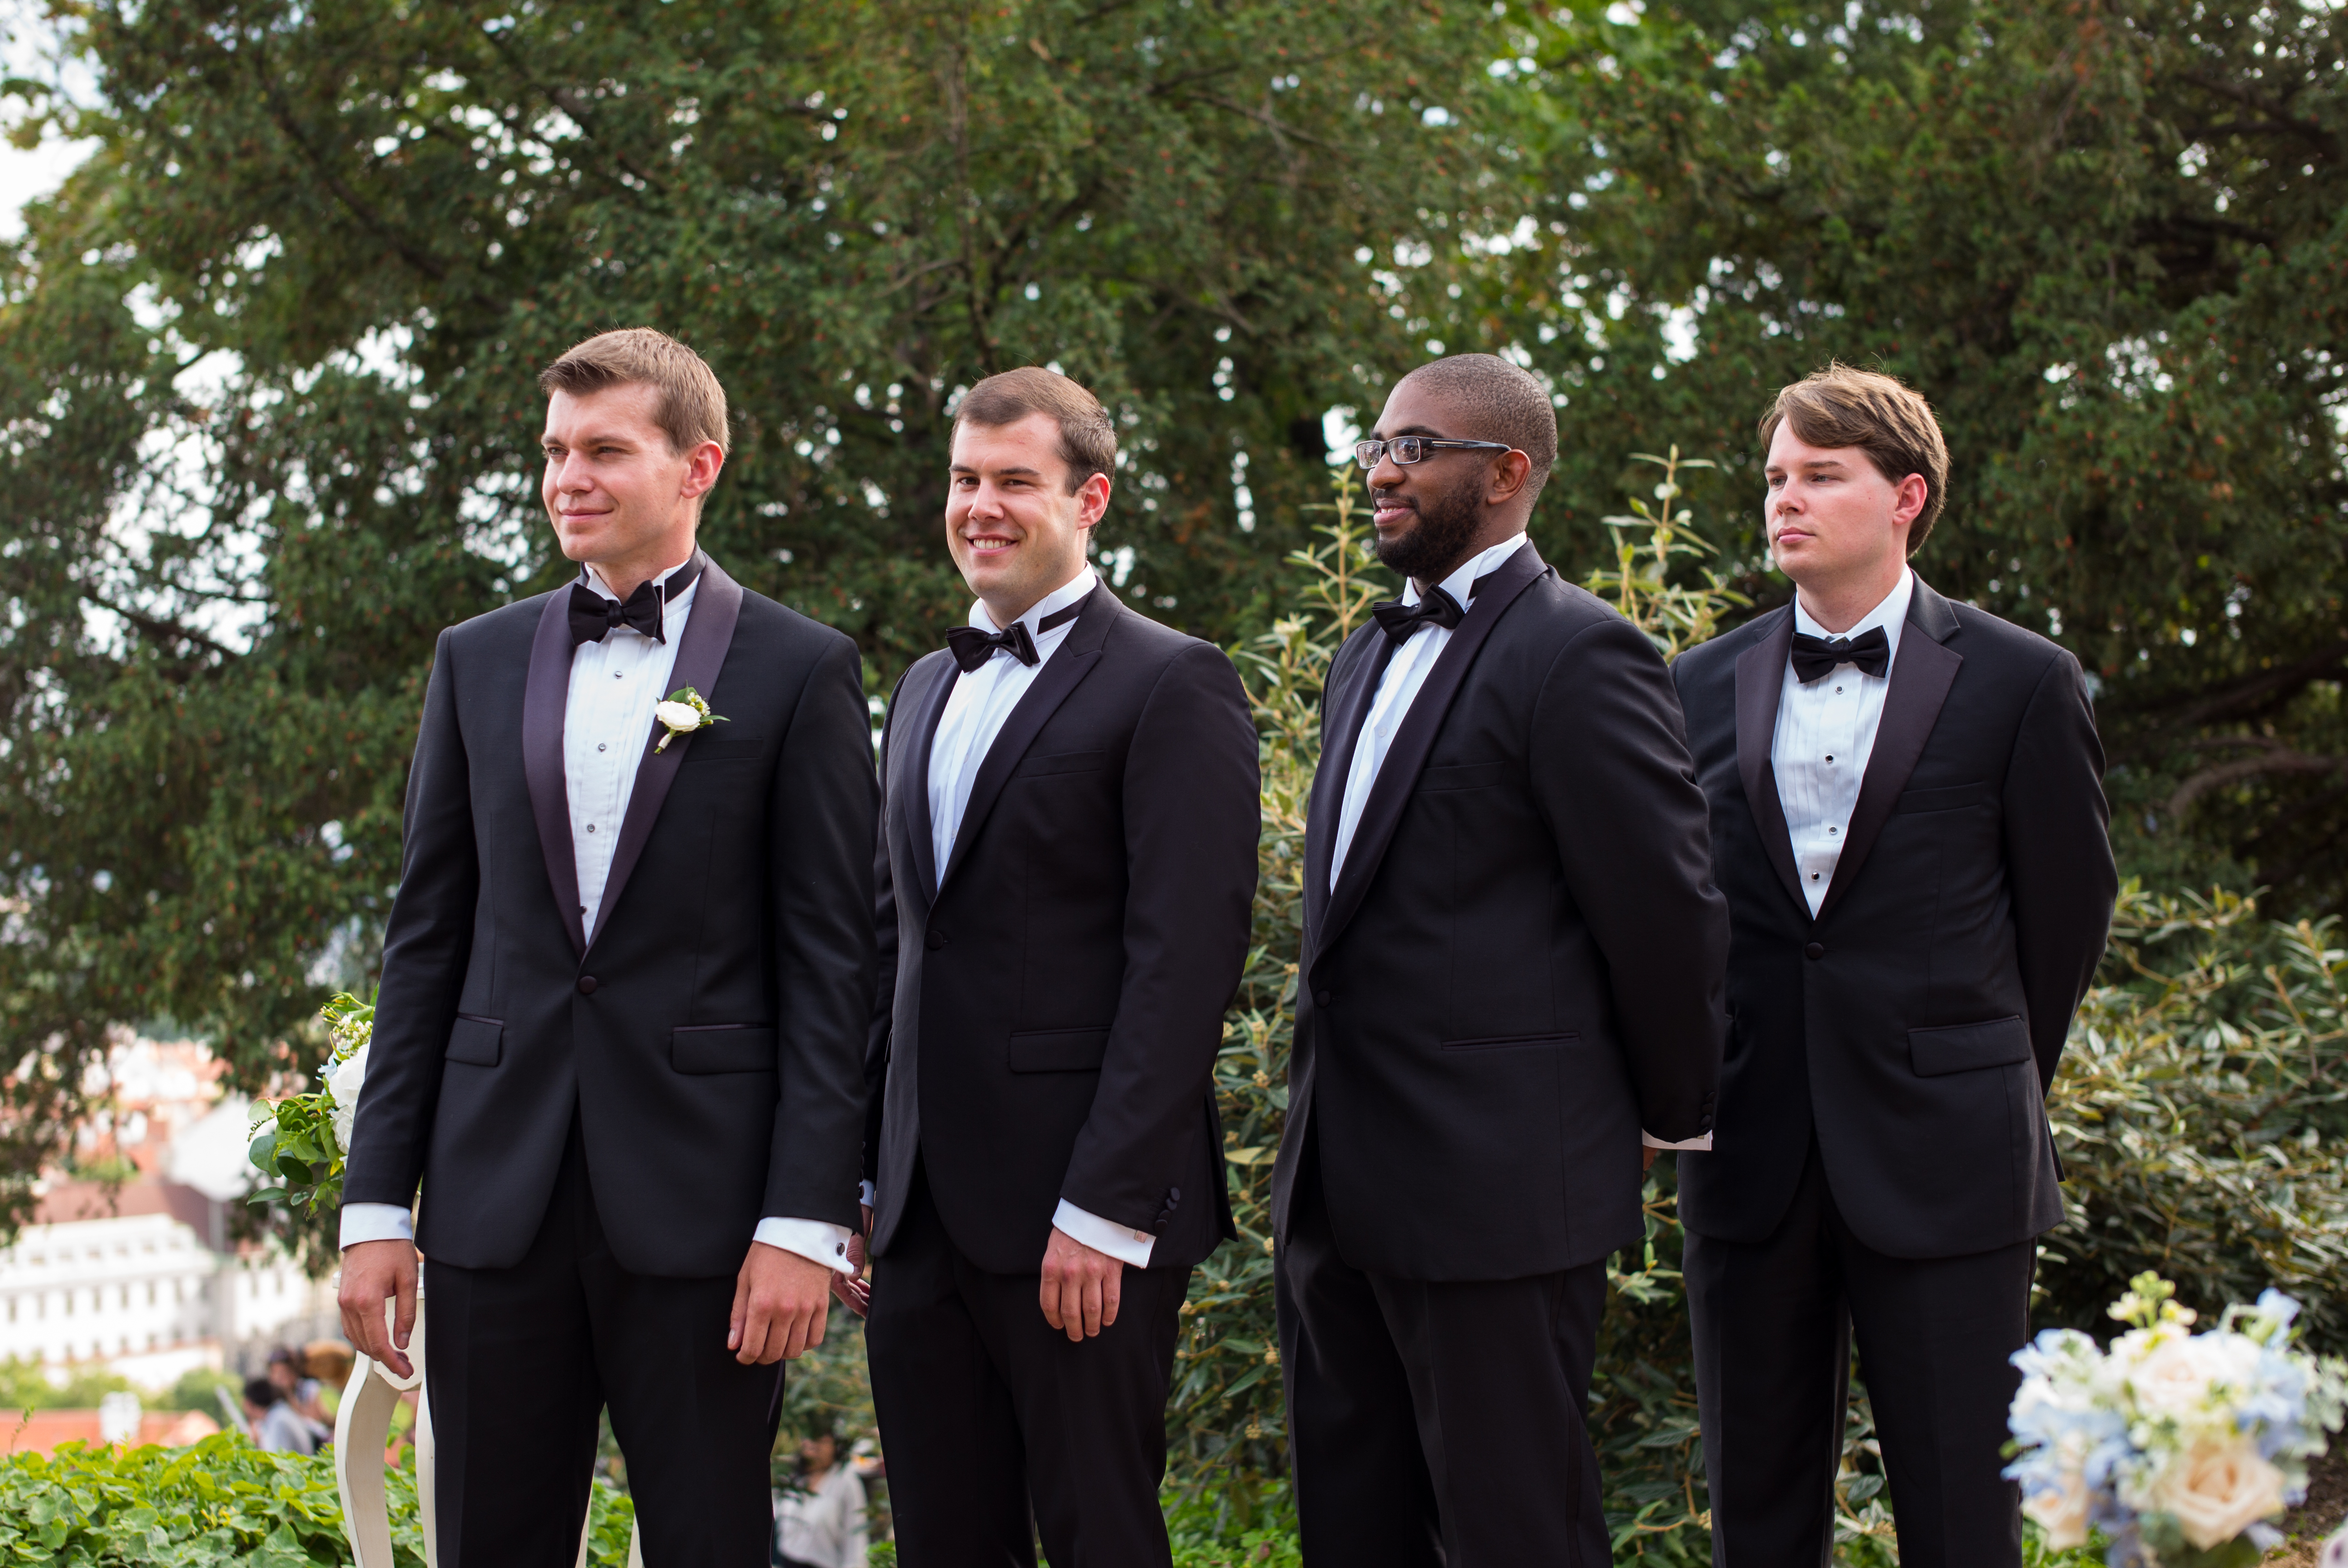
man, groom, wedding, male, ceremony